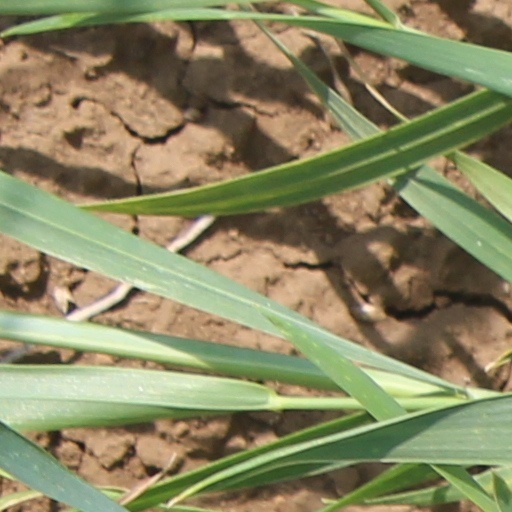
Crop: wheat